Madame Sans-Gêne (play)

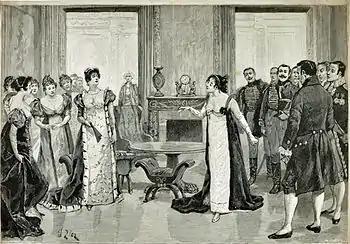
Réjane as Catherine (centre right) and Madeleine Verneuil and Camille-Gabrielle Drunzer, left, as Napoleon's sisters

The rest of the play is set at the Château de Compiègne in September 1811, during the reign of Napoleon I. Lefebvre, who has married Catherine, has distinguished himself in the army and has been appointed Marshal of the Empire and Duke of Danzig. He and his wife are visited by Neipperg, who has been at the French court (where the Empress, Marie Louise, is Austrian) but is now obliged to leave, suspected of having an affair with the wife of a high-ranking Frenchman.